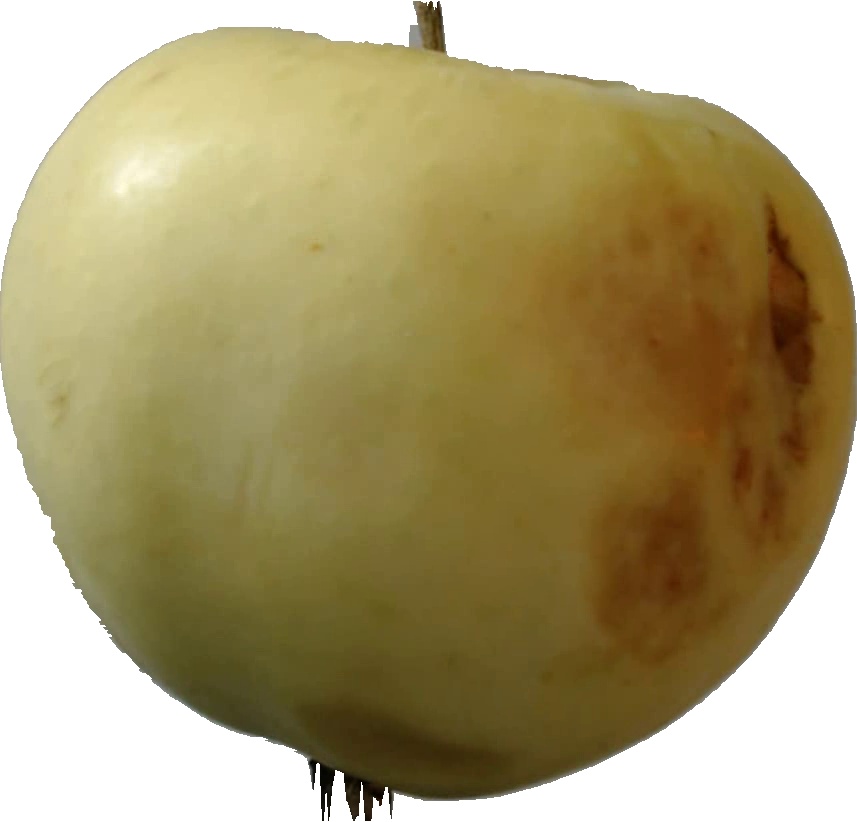
Label: apple_hit_1